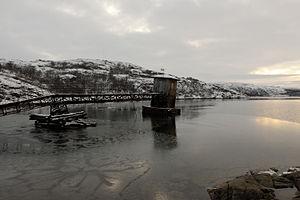
La centrale marémotrice Kislaya Guba est un projet expérimental d'usine marémotrice situé dans le fjord de Kislaya Guba, près du village d'Oura-Gouba, au bord de la mer de Barents, en Russie. Premier et seul projet d'usine marémotrice en Russie, elle est considérée par le gouvernement russe comme un monument scientifique et technologique.